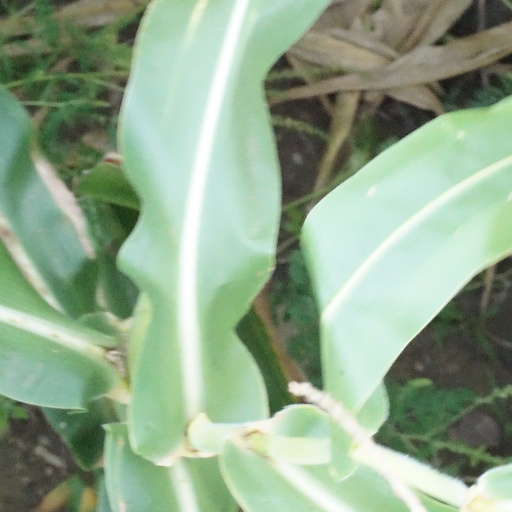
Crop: maize; corn